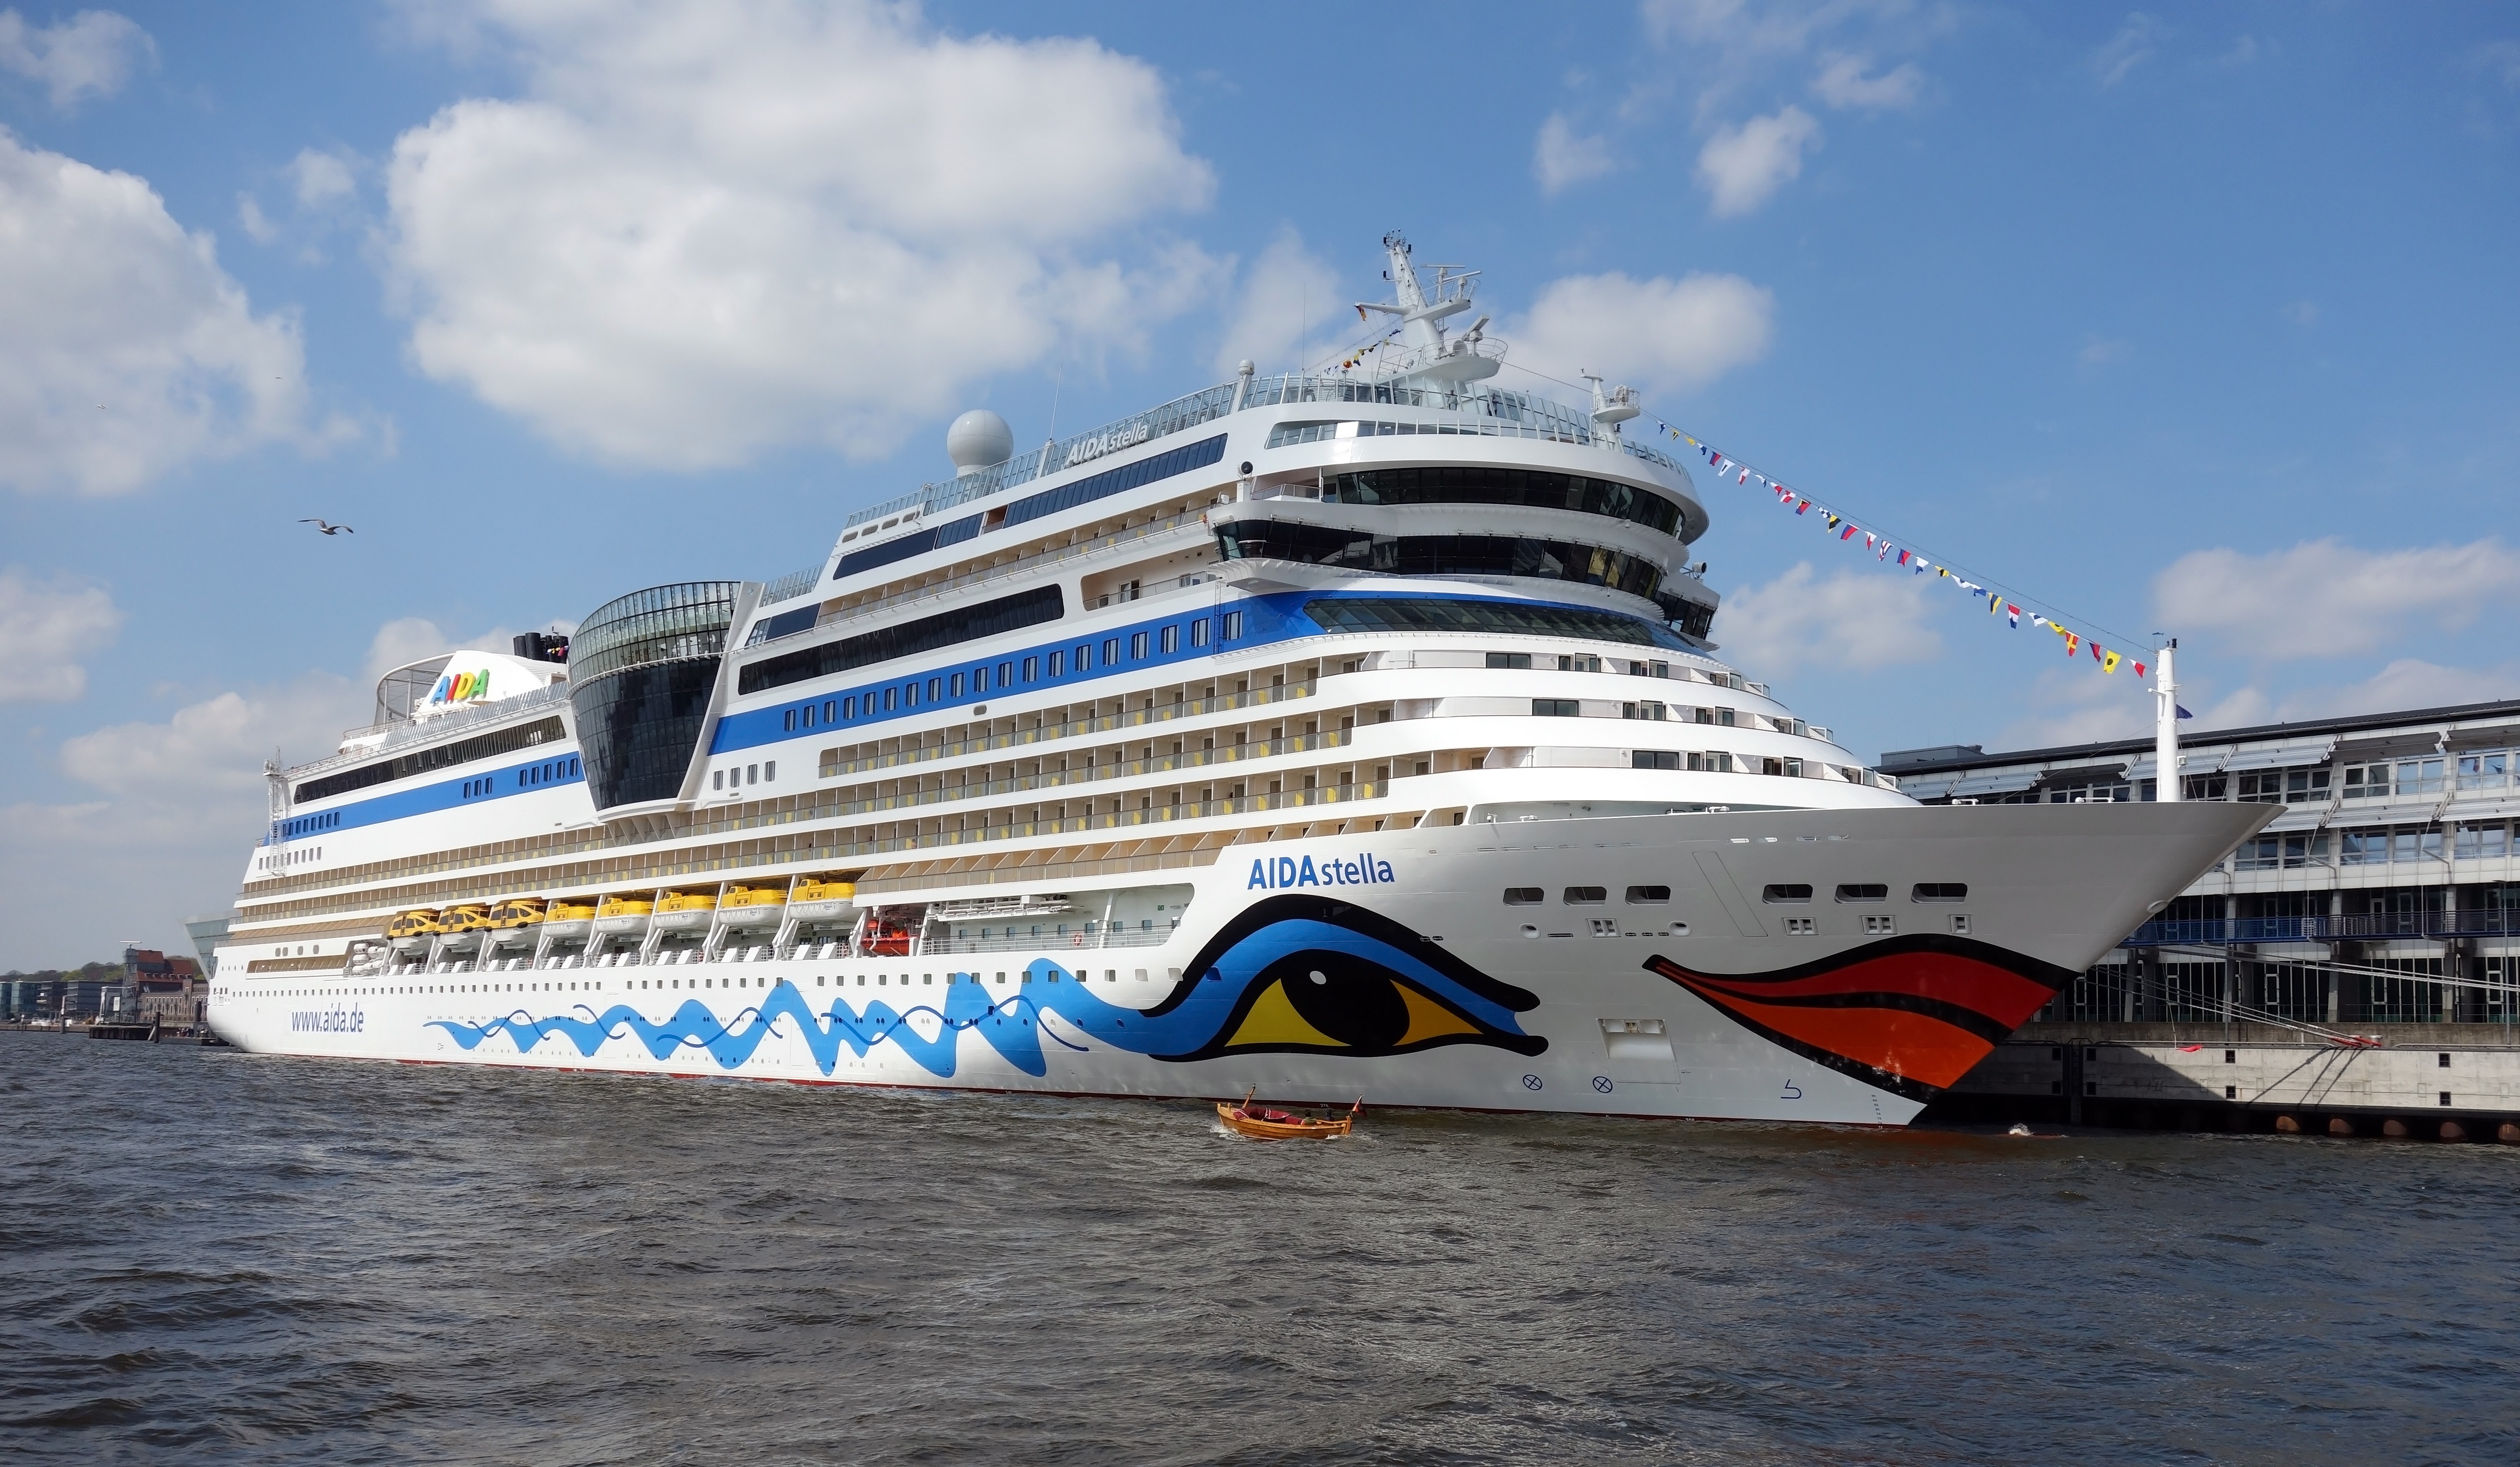
sea, water, boat, ship, vessel, vehicle, journey, yacht, harbor, port, cruise, famous, caribbean, watercraft, cruise ship, hamburg, passenger, motor ship, passenger ship, ocean liner, aidastella